Atlantic sturgeon

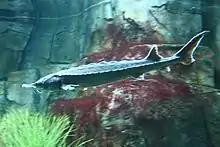
An Atlantic sturgeon at the Aquarium du Québec

Rather than having true scales, the Atlantic sturgeon has five rows of bony plates known as scutes. Specimens weighing over 800 lb and nearly 15 ft in length have been recorded, but they typically grow to be and no more than . Its coloration ranges from bluish-black and olive green on its back to white on its underside. It has a longer snout than other sturgeons and has four barbels at the side of its mouth.